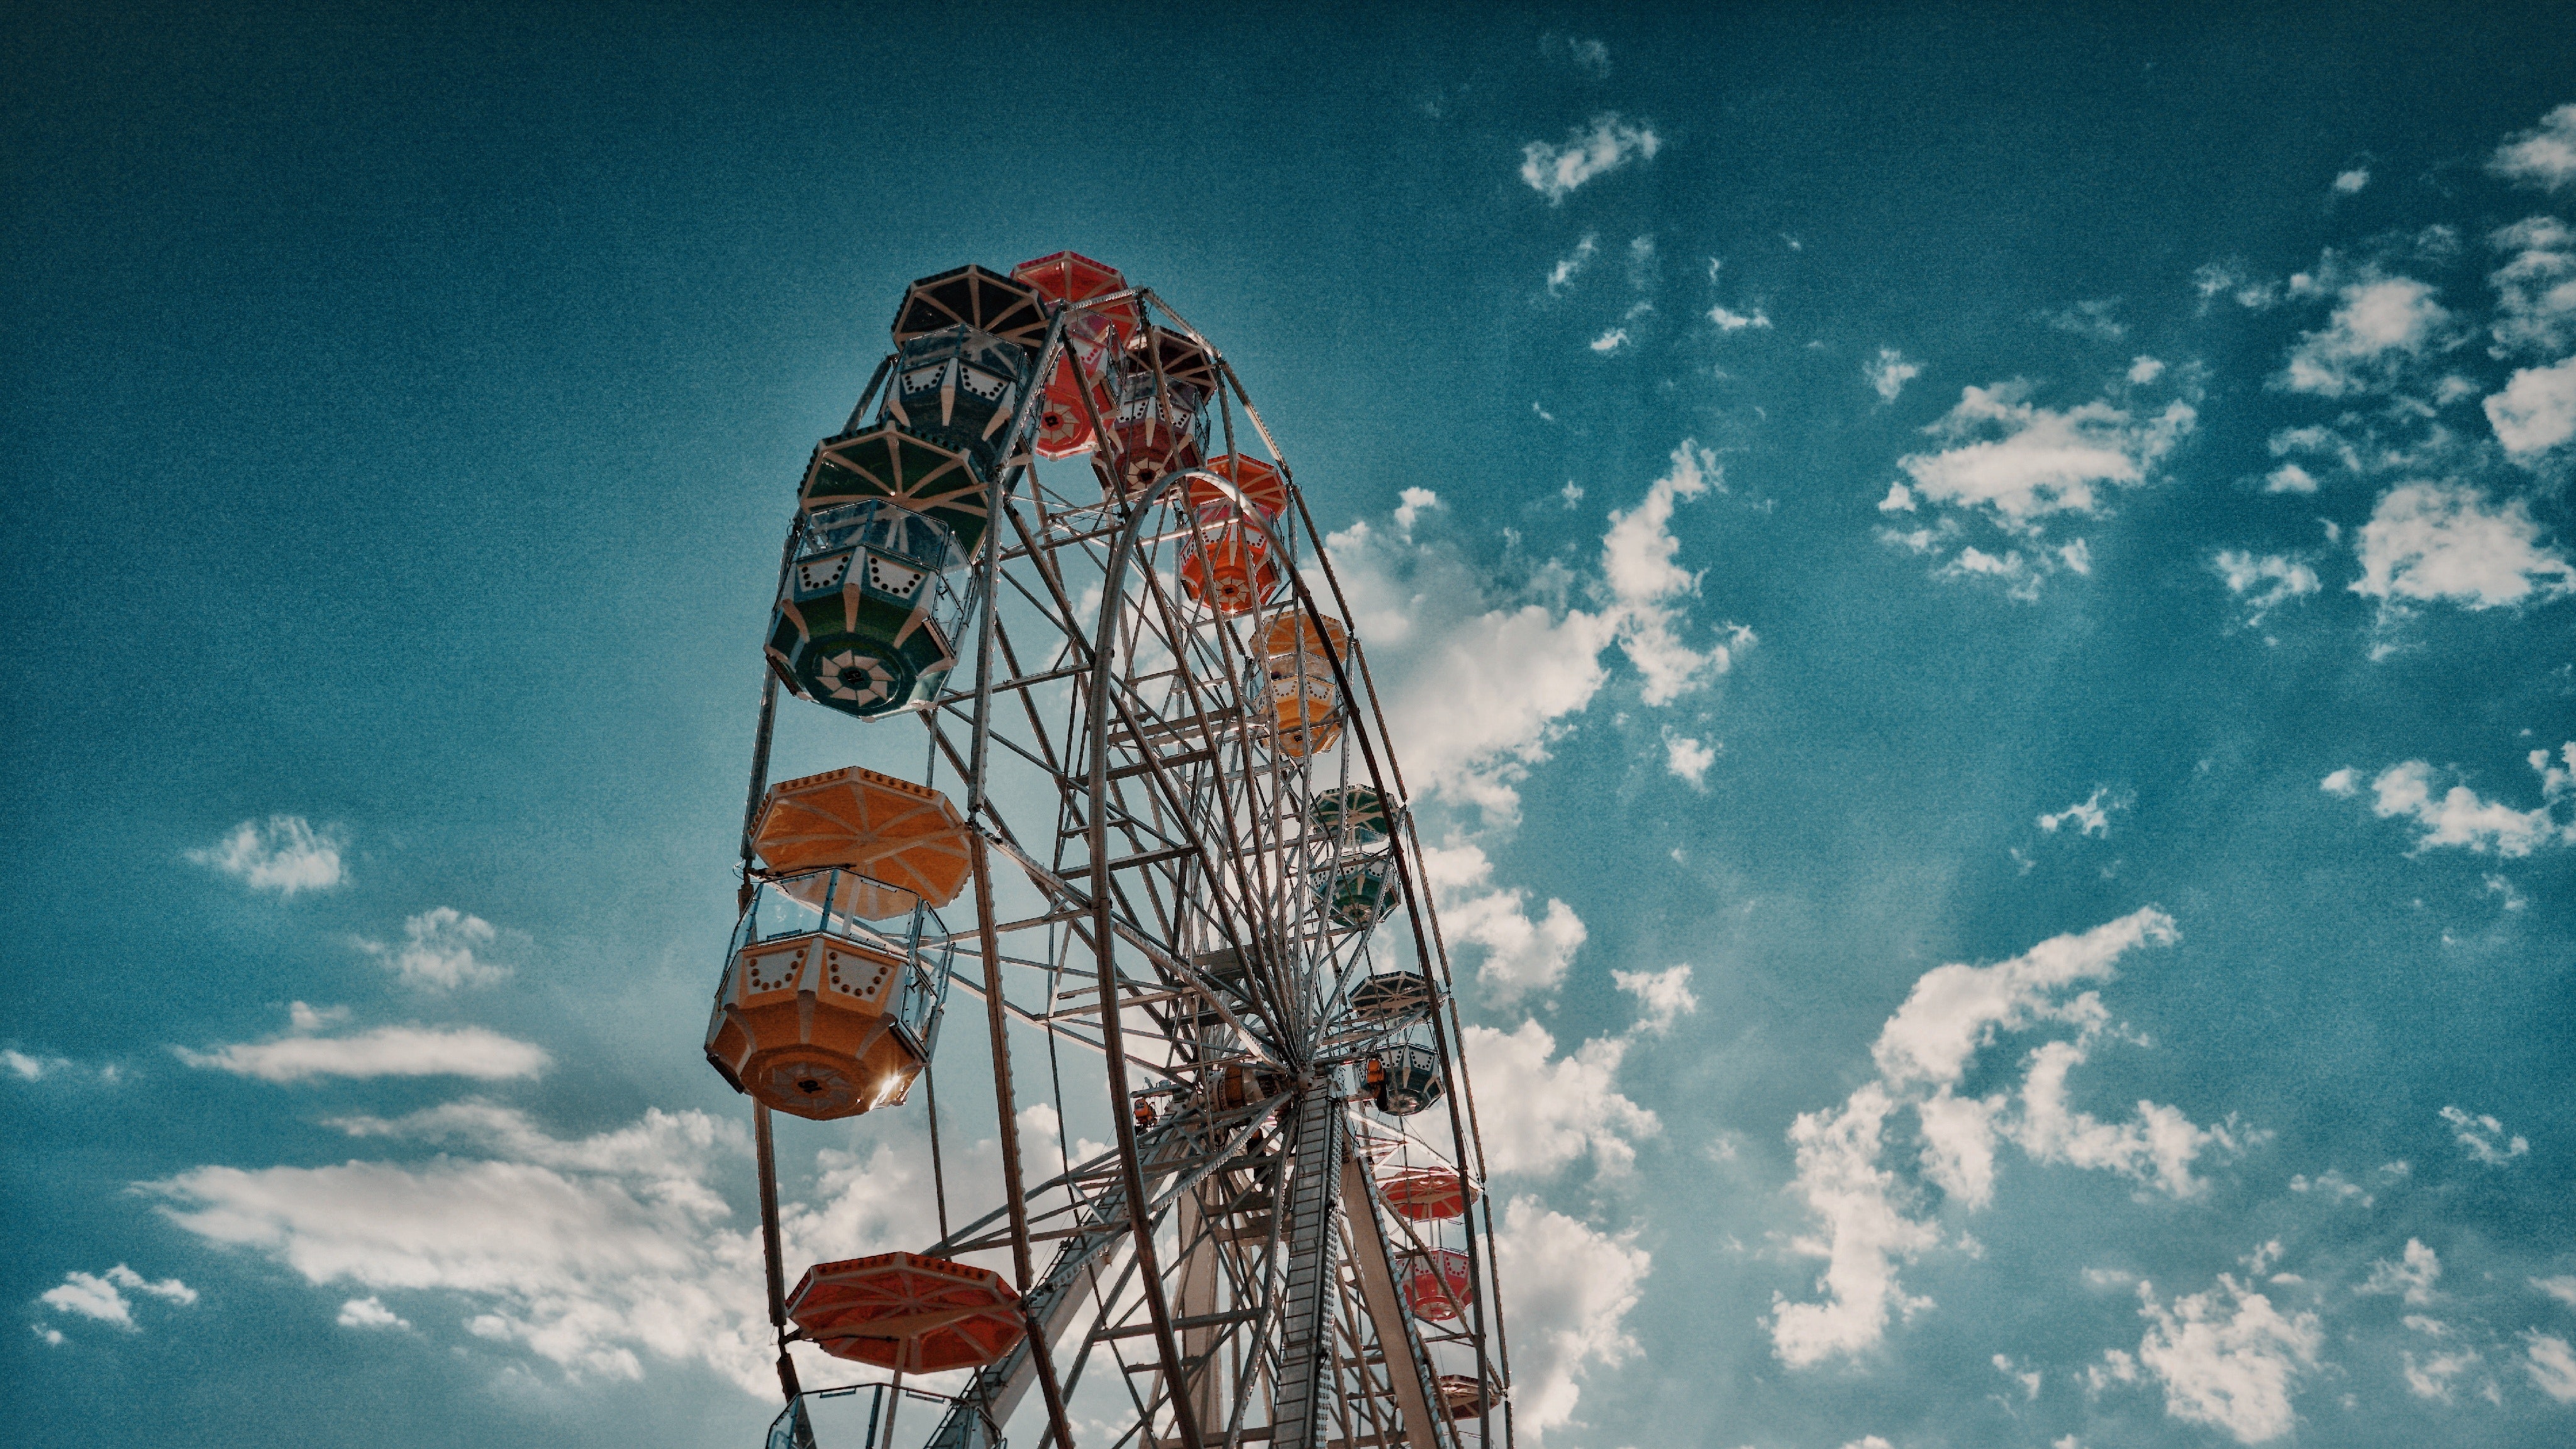
ferris wheel, sky, amusement ride, tourist attraction, amusement park, landmark, cloud, wheel, recreation, fun, nonbuilding structure, leisure, fair